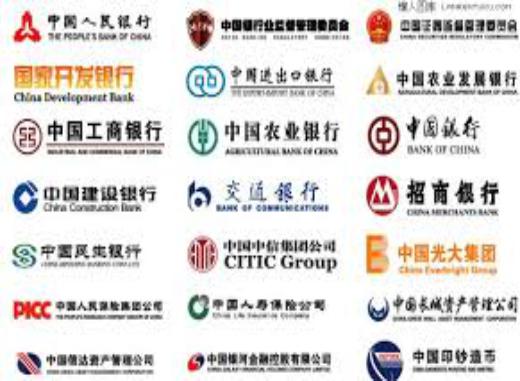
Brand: icbc-2
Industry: Others